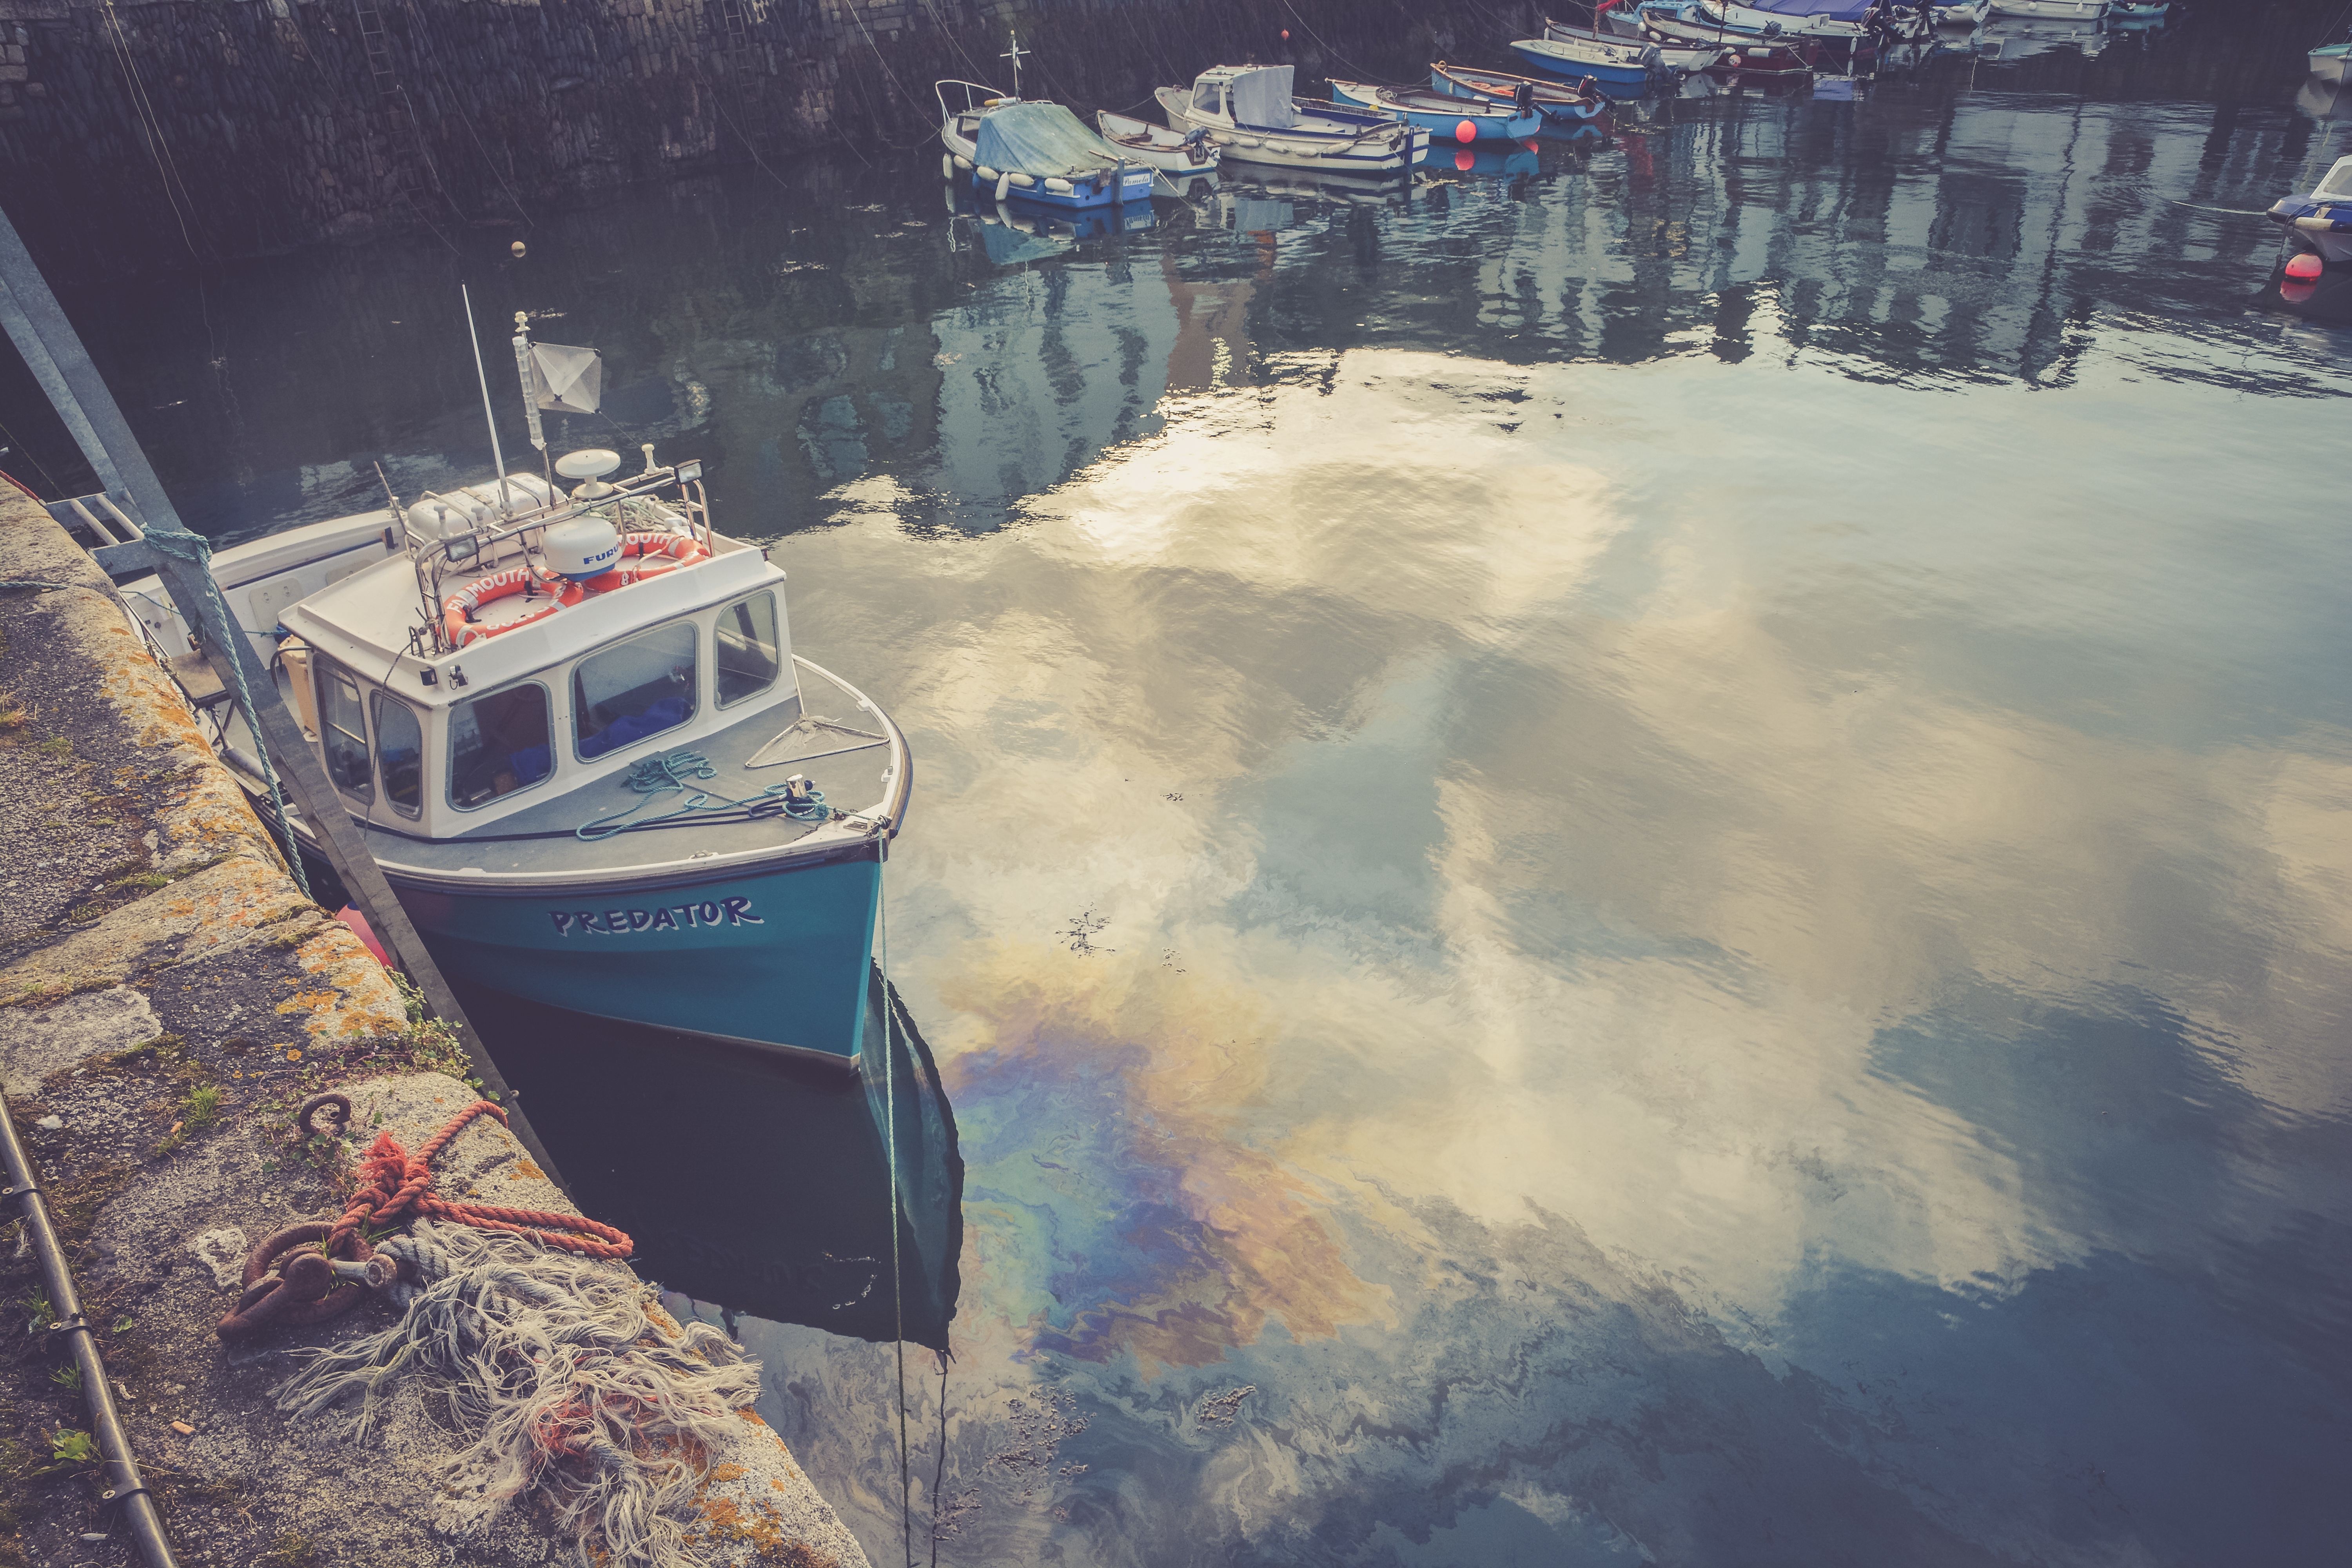
sea, boat, transport, reflection, vehicle, waterway, watercraft, aerial photography, atmosphere of earth